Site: brandenburg
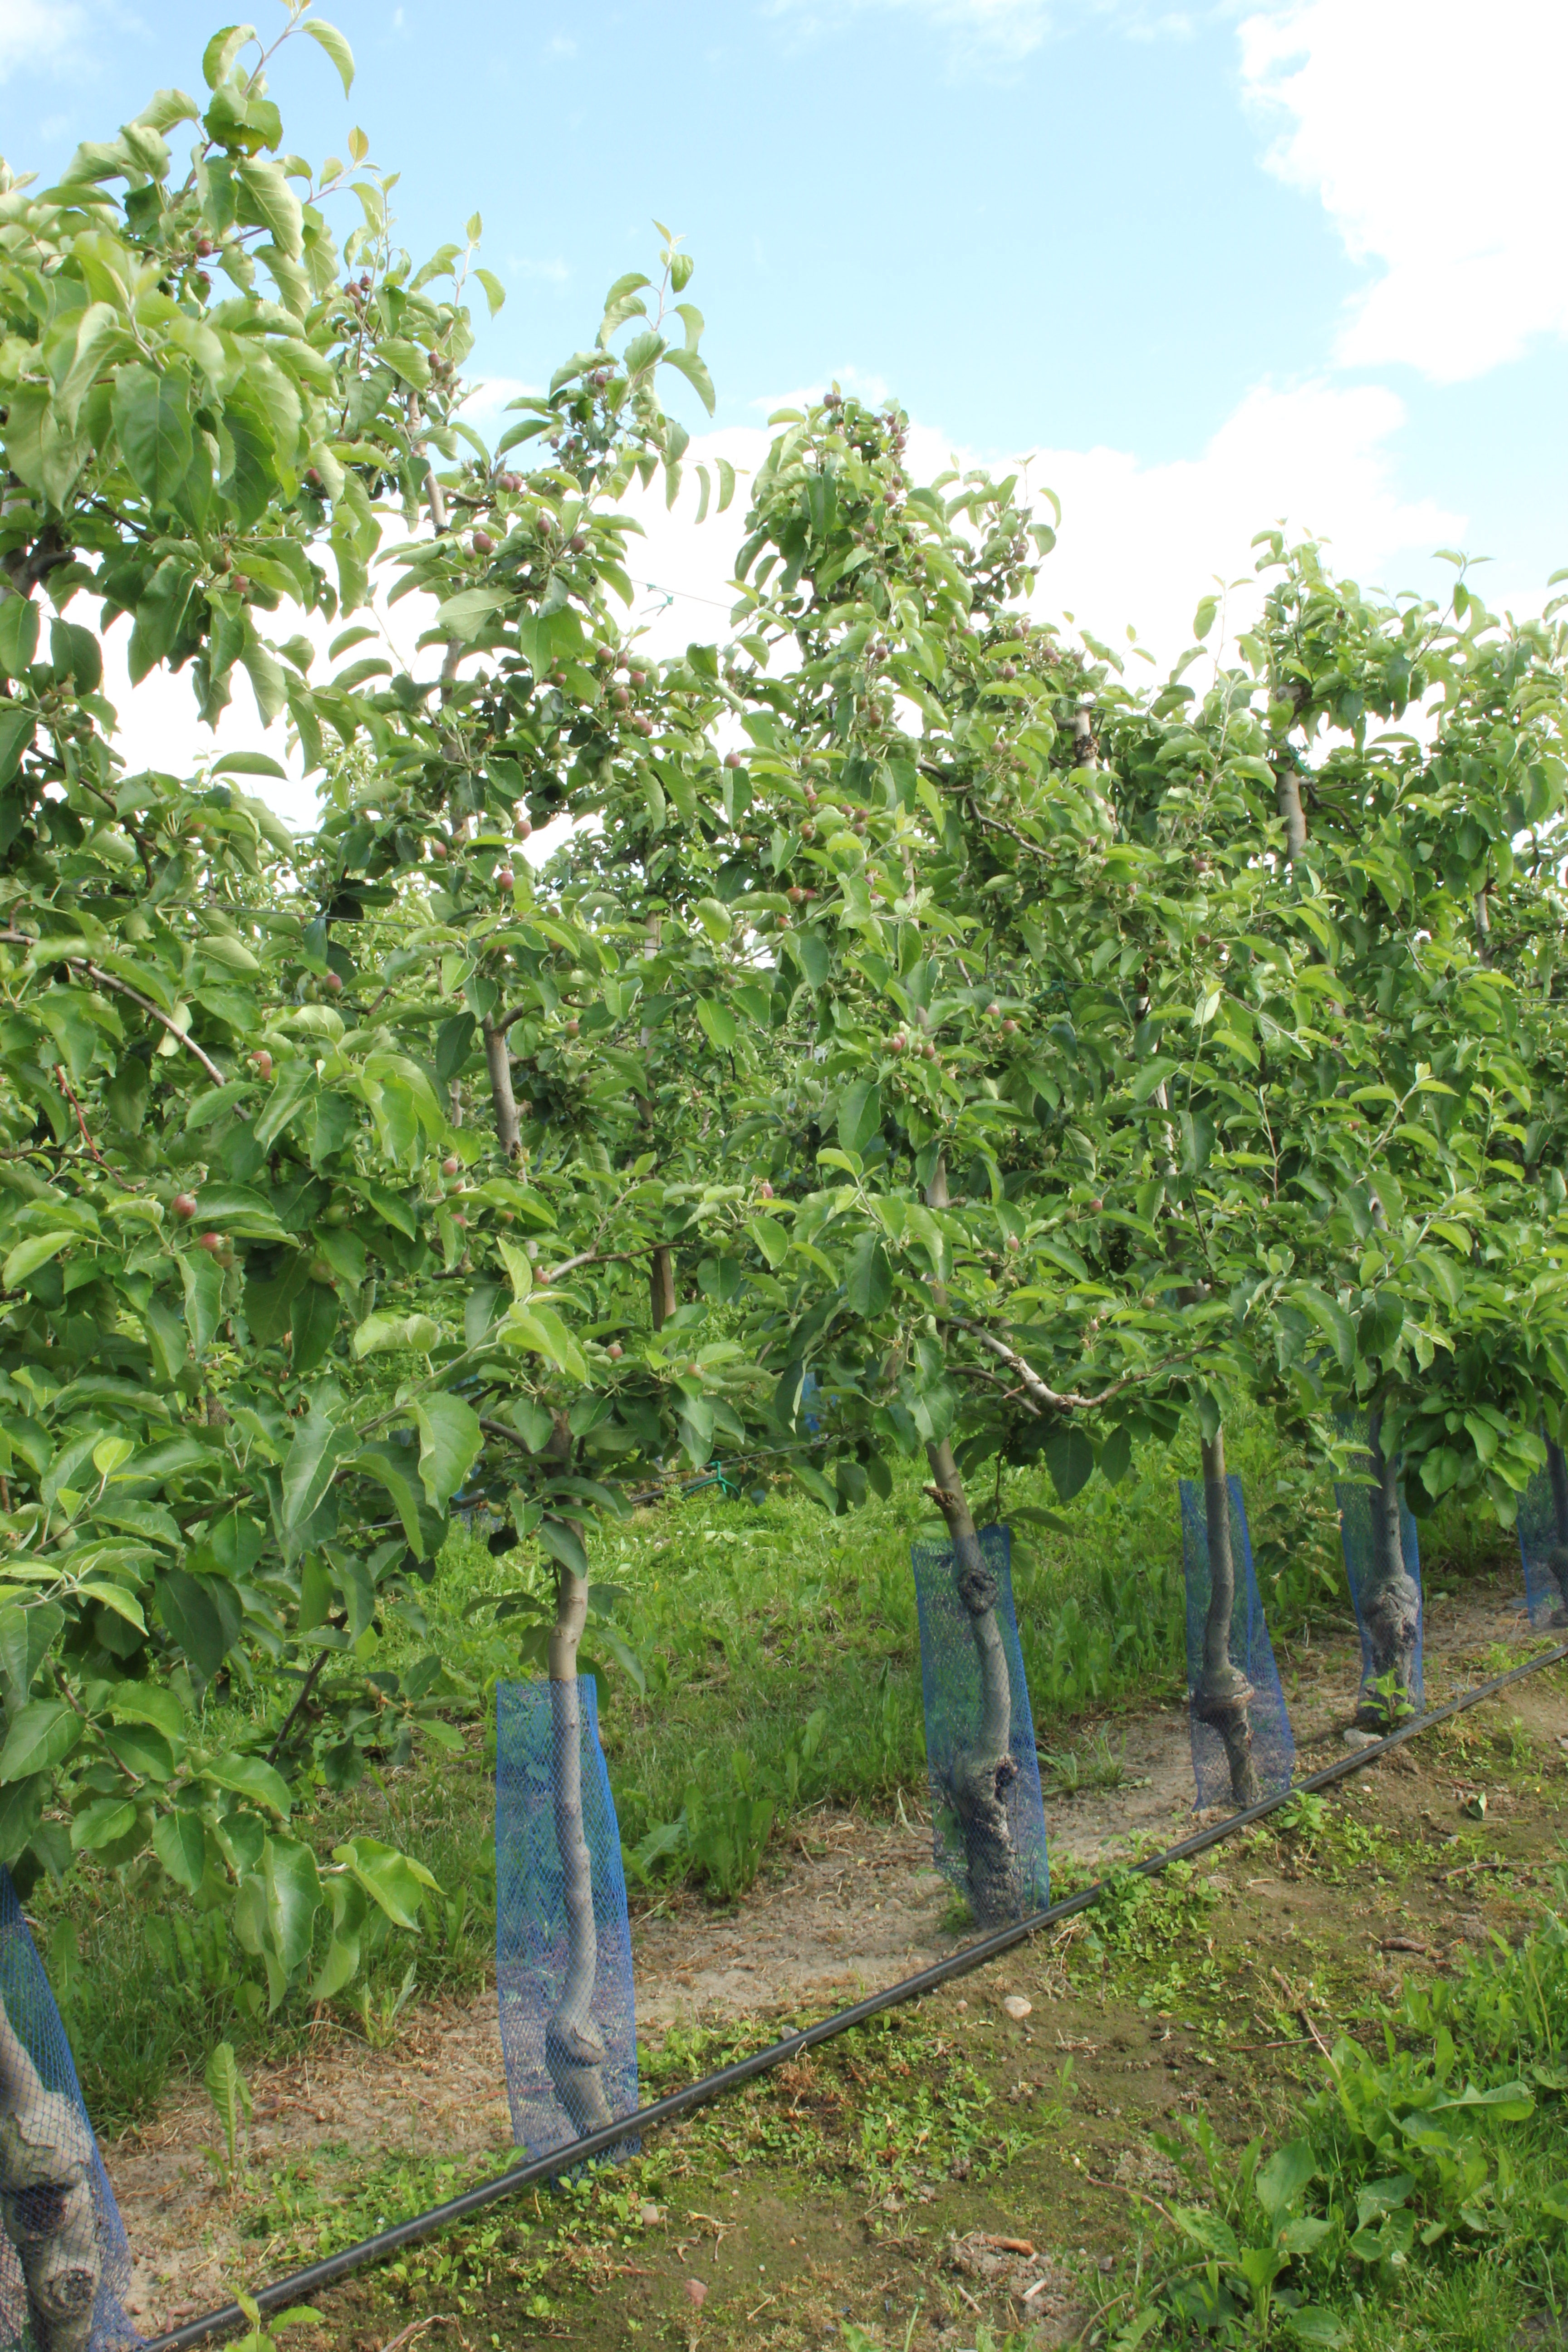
Growth stage (BBCH 72): Development of fruit